United Nations Security Council Resolution 2046

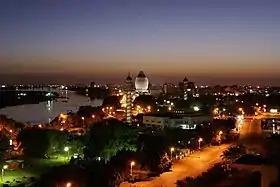
Khartoum at night

United Nations Security Council Resolution 2046 was unanimously adopted on 2 May 2012.